Igor Latinović

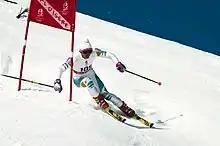

Igor Latinović (born 6 August 1971) is a Yugoslav alpine skier. He competed in three events at the 1992 Winter Olympics.